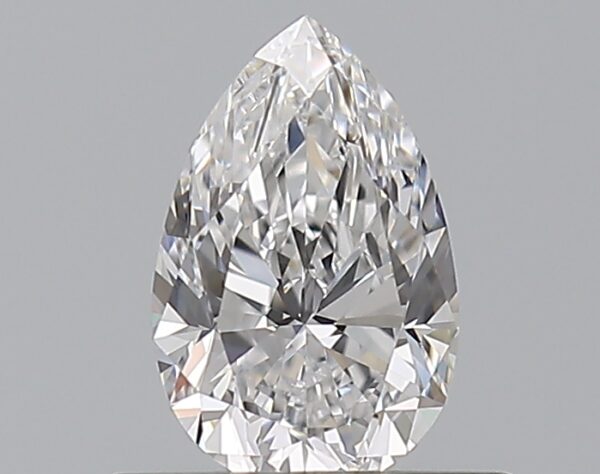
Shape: pear
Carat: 0.52
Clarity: VVS2
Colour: D
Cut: EX
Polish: EX
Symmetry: VG
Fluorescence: N
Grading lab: GIA
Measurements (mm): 6.78 x 4.4 x 2.79